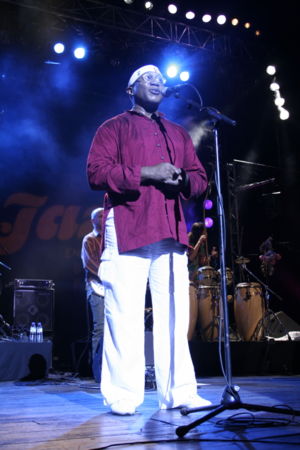
Billy Cobham
"William ""Billy"" Cobham er en trommeslager, percussionist, komponist og orkesteleder. Cobham flyttede som ganske lille til New York, hvor han studerede på High School of Music and Art. Sidst i 1960'erne begyndte han at akkompagnere pianisten Horace Silver i dennes sekstet. Cobham var med til at danne fusionsbandet Dreams, som bl.a. bestod af musikere som Michael og Randy Brecker.